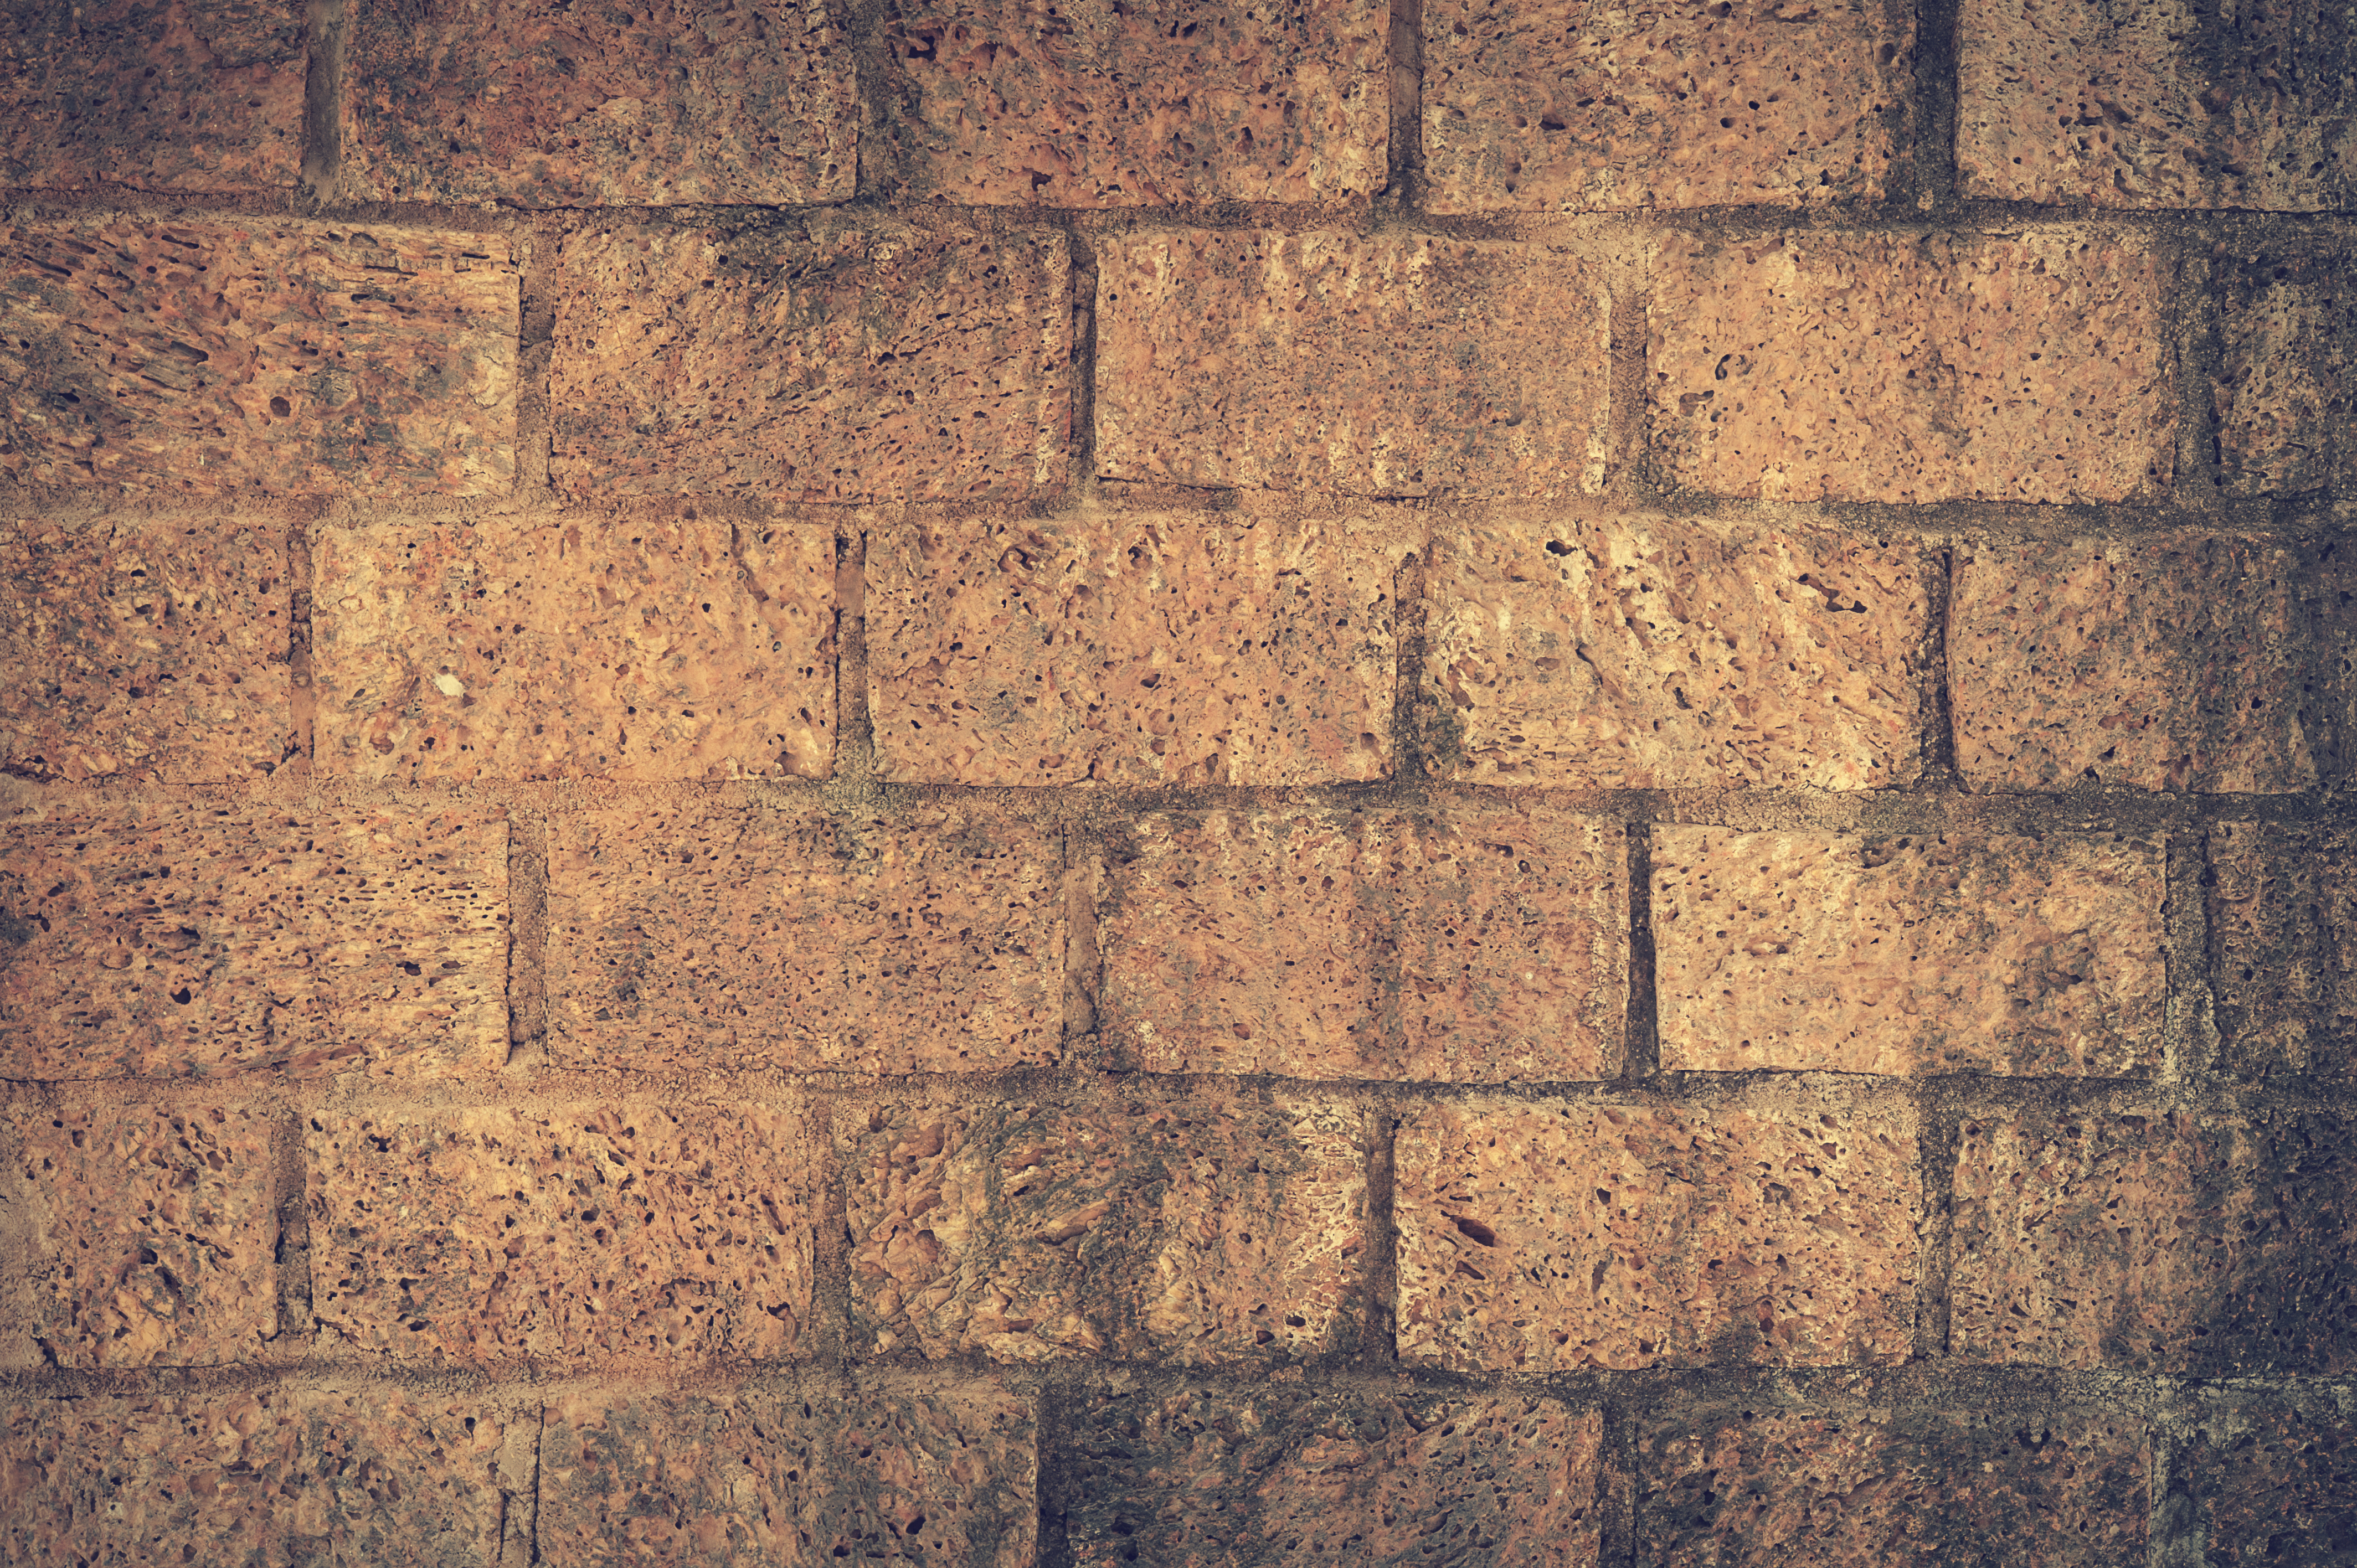
architecture, wood, texture, floor, wall, pattern, soil, brick, material, brick wall, hardwood, brickwork, flooring